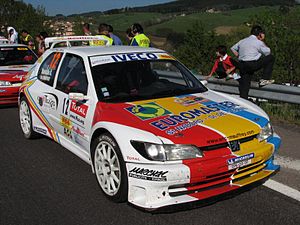
Peugeot 306 / Motorsport
Peugeot 306 Maxi Evo 2
Peugeot 306 var en lille mellemklassebil bygget af Peugeot mellem starten af 1993 og midten af 2001.